History of Surat

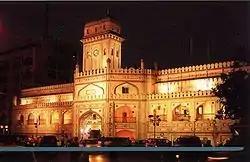
The Mughal Sarai was a caravanserai built in 1644 CE during the Mughal rule. The clock tower was added in 1844 by the British.

The city of Surat was founded in the late medieval period and gradually became an important port in the Mughal Empire, though the earliest human presence may go back as early as 300 BCE. The Maratha rulers defeated the Mughals during the Battle of Surat and subsequently looting the city. Later, the Dutch ruled the area and the city became known as Dutch Suratte.